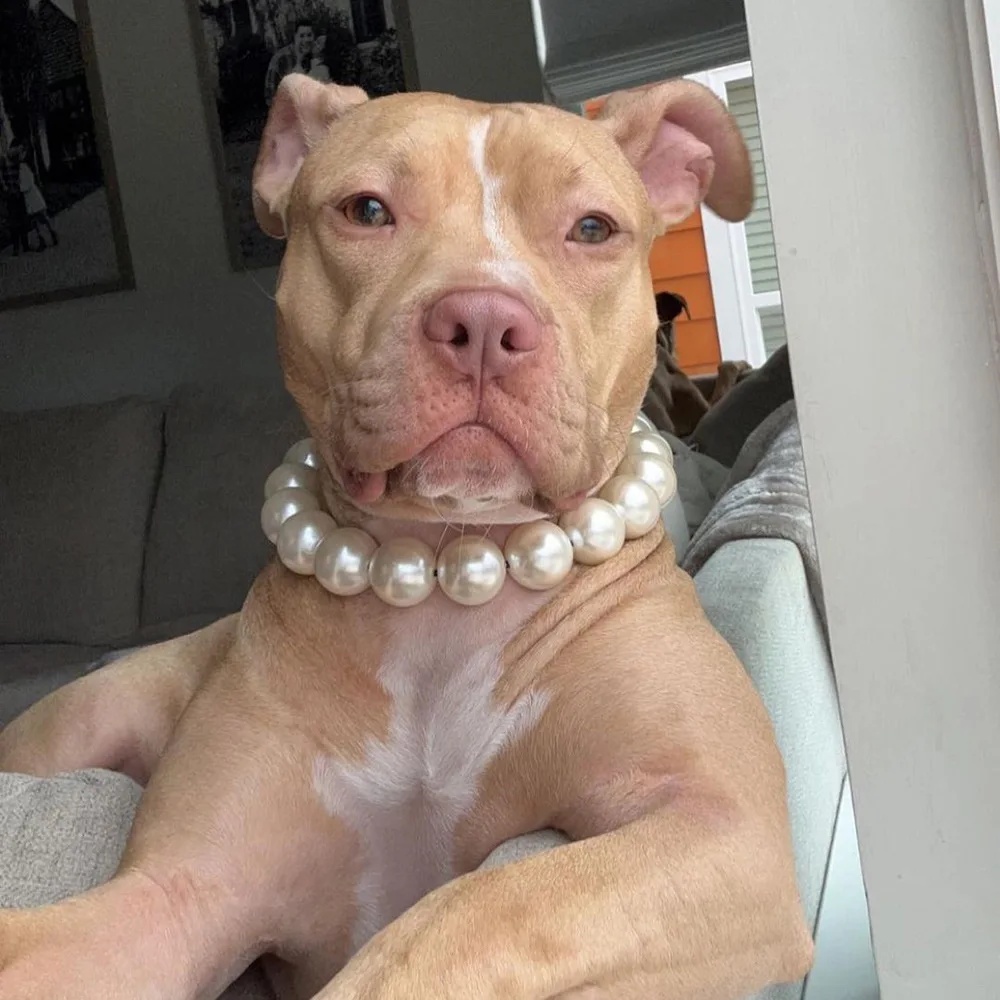
Elegant Imitation Pearl Pet Collar – Durable Decorative Necklace for Small Dogs & Cats
About This Product 💎 Chic & Elegant Design: Features high-quality imitation pearls for a classy look—perfect for stylish pets. 🐾 Comfortable Fit: Lightweight and smooth for your pet’s comfort during daily wear or special occasions. 🐶 Ideal for Small Breeds: Great for French Bulldogs, Schnauzers, Chihuahuas, and cats. 🔗 Durable Construction: Secure clasp and reinforced stringing for long-lasting use. 🎀 Perfect for Photos & Events: A fashionable accessory for parties, weddings, birthdays, and more.
Brand: Ruff-Cut Shop
Category: Animals & Pet Supplies > Pet Supplies > Pet Bells & Charms > Collar Bells